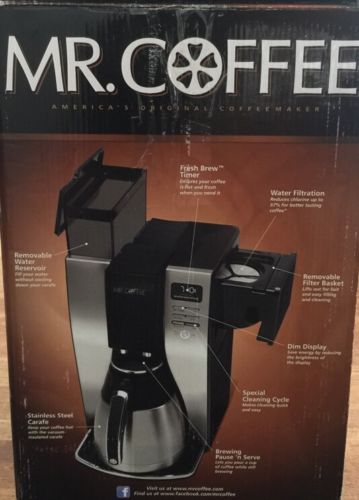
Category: coffee maker